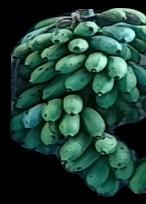
Variety: rasbale
Grade: grade2